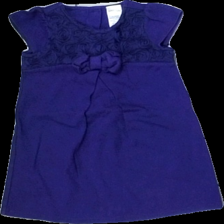
View: front
Type: Dress
Category: Children
Brand: Not in the list
Brand text on label: gymboree
Colors: Purple
Material: 100% cotton
Cut: Regular
Season: All
Damage location: middle left
Damage 2 location: bottom right
Damage 3 location: bottom right
Price range: 50-100
Recommended usage: Reuse
Description: lila klänning med rosett fram, lite luddig